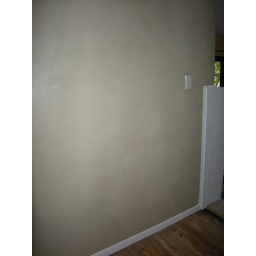
The side wall in the kitchen